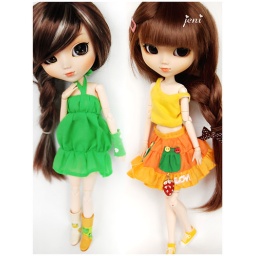
On this gloomy day girls felt like dressing in colorful outfits ^^